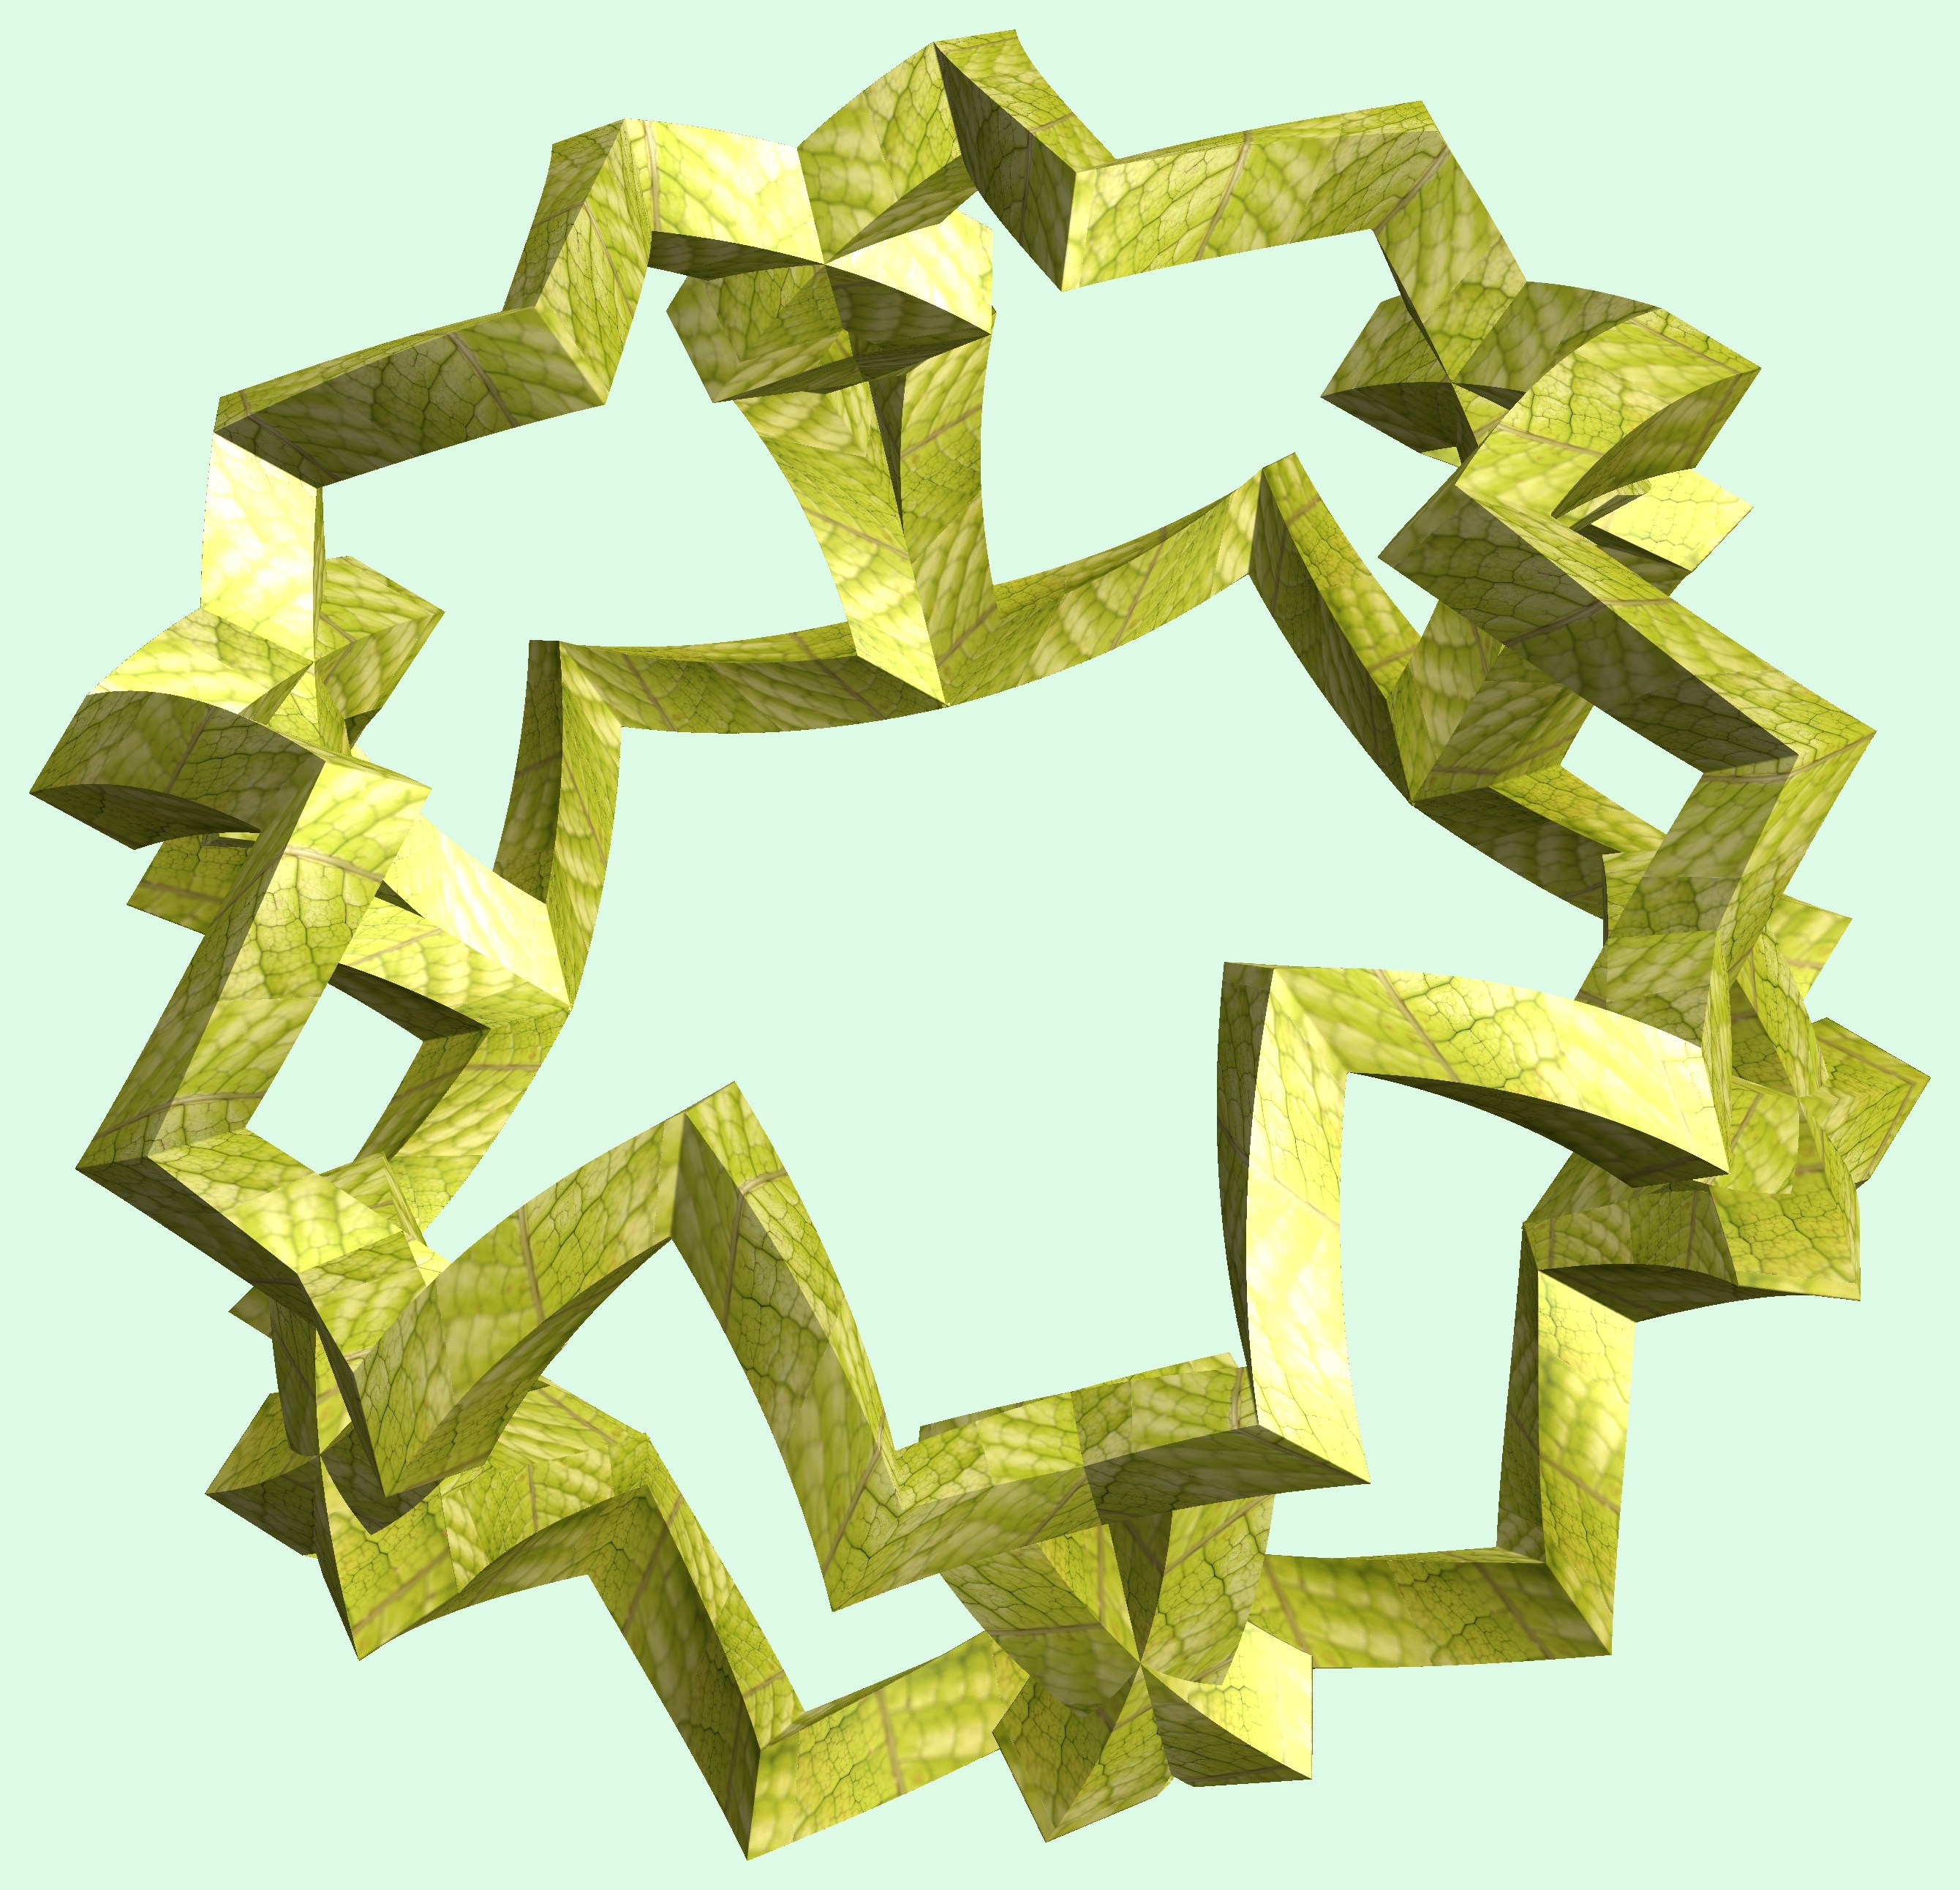
structure, texture, number, pattern, yellow, jewellery, font, art, figure, illustration, design, symmetry, 3d, graphic, 5, 4, torus, mathematica, cg, parametricplot3d, code, program, algorithm, abstruct, mapping, fashion accessory, art paper, origami paper